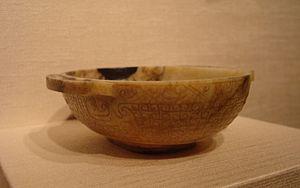
La dynastie Han est une période de l'histoire de la Chine qui débute en 206 av. J.-C, lorsque Han Gaozu fonde la dynastie en montant sur le trône, et s’achève en 220 ap. J.-C, à la fin du règne de Han Xiandi. Elle est elle-même divisée en deux périodes : celle des Han occidentaux ou Han antérieurs, capitale Chang'an, et celle des Han orientaux ou Han postérieurs, capitale Luoyang. Ces deux périodes sont séparées par la courte dynastie Xin fondée par Wang Mang et qui disparaît après la mort de son fondateur.